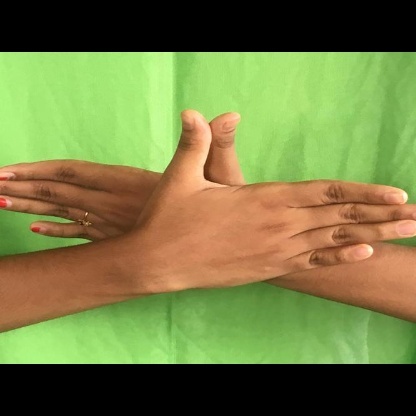
Mudra: Garuda